Bisbee Deportation

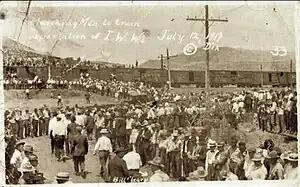
Striking IWW miners marched at gunpoint to waiting boxcars, July 12, 1917.

At 7:30 a.m., the 2,000 arrested men were assembled in front of the Bisbee Post Office and marched two miles (3 km) to Warren Ballpark. Sheriff Wheeler oversaw the march from a car outfitted with a loaded Marlin 7.62 mm belt-fed machine gun. At the baseball field, the arrestees were told that if they denounced the IWW and went back to work, they would be freed. Only men who were not IWW members or organizers were given this choice. About 700 men agreed to these terms, while the rest sang, jeered or shouted profanities.